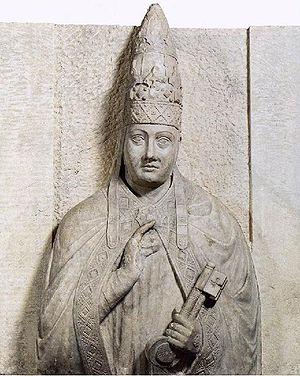
Pave Bonifatius 8.
Pave Bonifatius 8. var før udnævnelsen kardinal Benedetto Gaetani, født i Anagni af en anset ridderfamilie fra Lombardiet i Italien. Anagni er mest kendt som fødested for fire paver: Innocens 3., Gregor 9., Alexander 4. og Bonifatius 8.